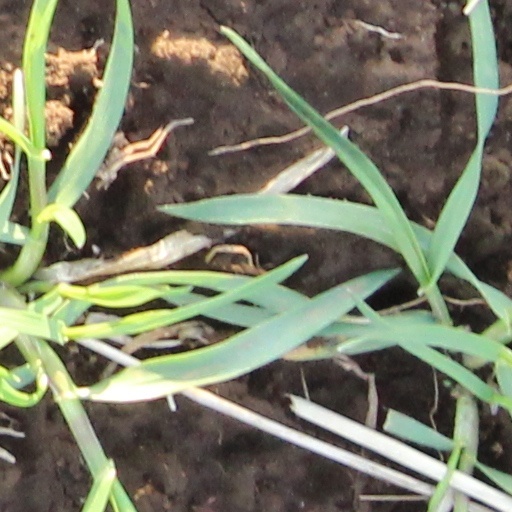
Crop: wheat